Maybach Exelero

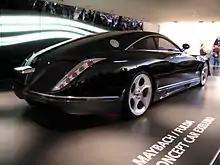

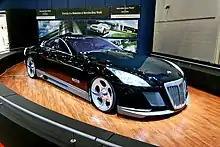
Maybach Exelero

The Exelero was commissioned by Fulda, a German subsidiary of Goodyear, to test their new Carat Exelero tyre range. The Exelero was the second vehicle to serve as a one-off show car for Fulda's high performance tyre range, the first being the Gemballa Extremo in 1996. In collaboration with Maybach, the initial design of the Exelero was to be influenced by the Maybach SW 38 and built on the platform of the Maybach 57. Another important design stipulation from Fulda was that the car should be able to reach speeds in excess of so that the physical limits of the Exelero tyres could be tested. The final design of the Exelero was produced by four students from the Transportation Design School of Pforzheim University of Applied Sciences. In 2007, Stola introduced the Phalcon, a two-door coupe inspired by the Exelero.